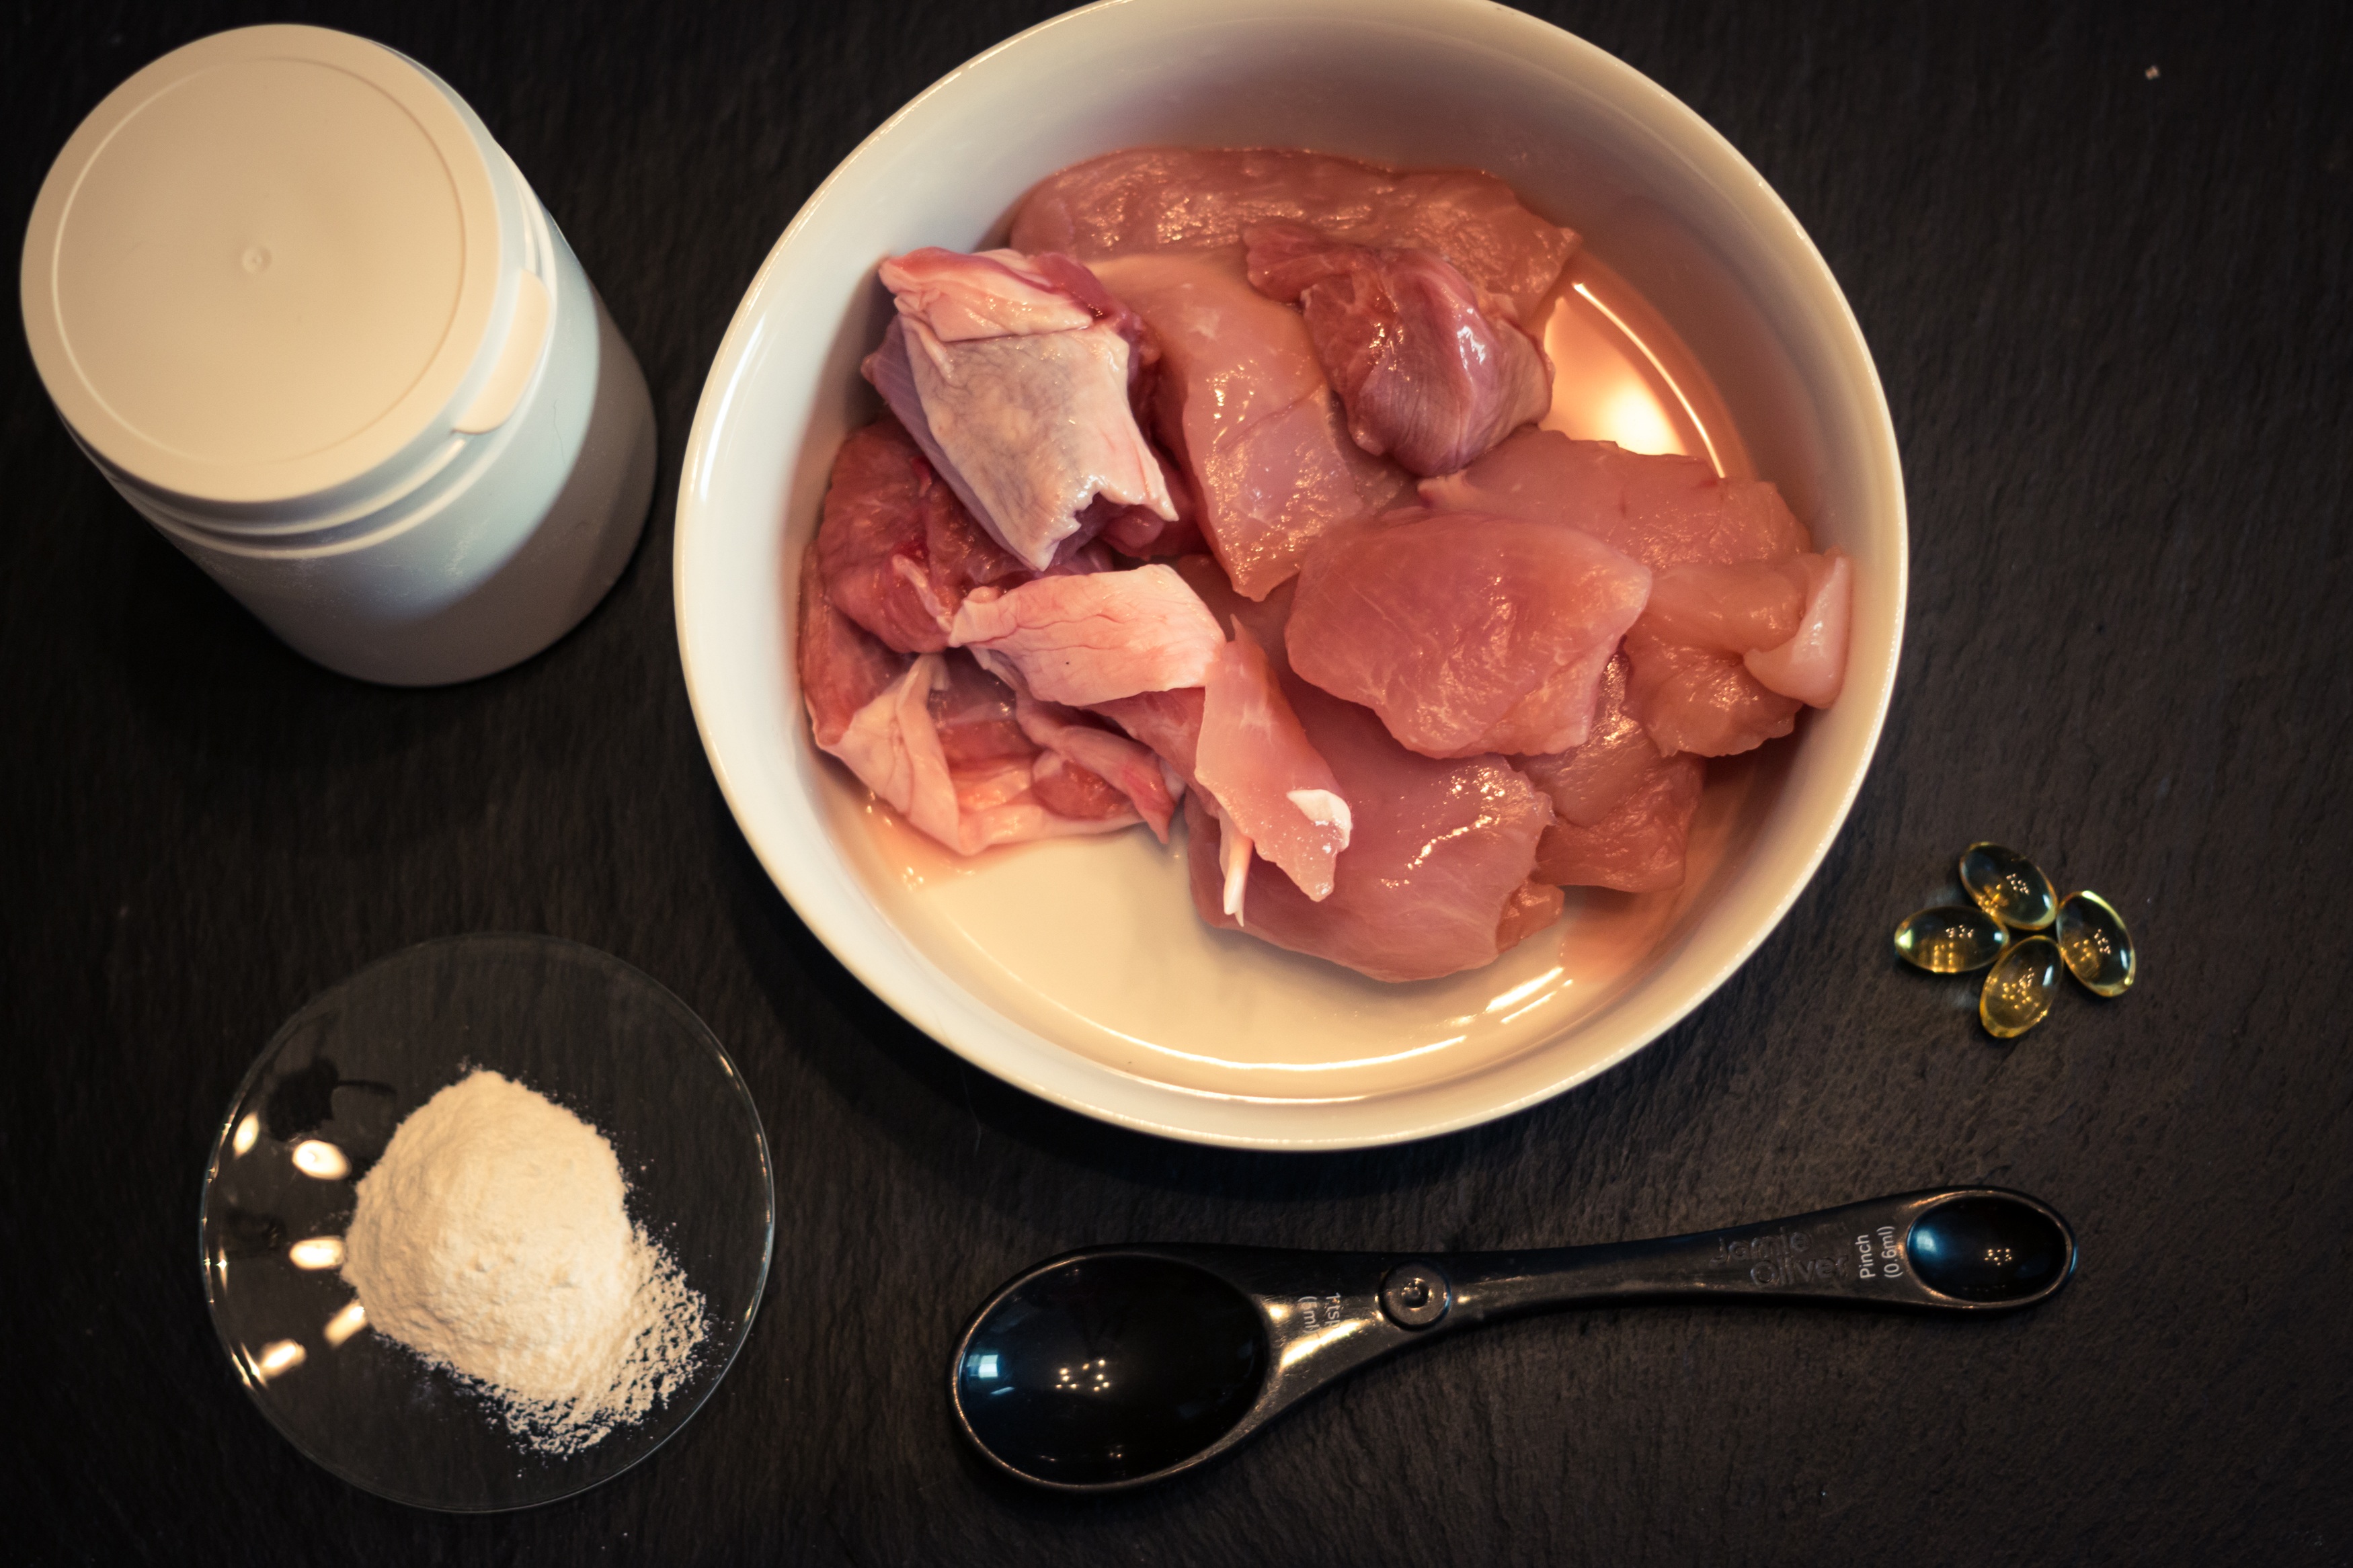
dog, dish, meal, food, cat, produce, healthy, meat, cuisine, organ, raw food, sense, dog food, turkey meat, animal source foods, barf, fresh feeding, katzenfutter